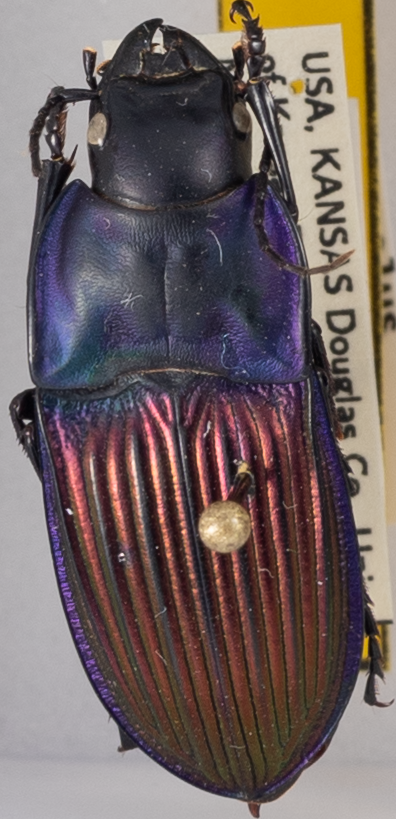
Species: Dicaelus purpuratus splendidus
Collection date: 2022-07-13
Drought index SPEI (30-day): -1.13
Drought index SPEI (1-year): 0.376
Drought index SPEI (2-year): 0.226